Alpine skiing at the 2020 Winter Youth Olympics – Boys' combined

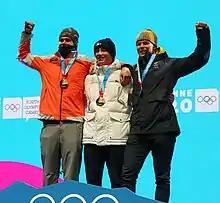

The boys' combined competition of the 2020 Winter Youth Olympics was held at the Les Diablerets Alpine Centre, Switzerland, on Friday, 10 January (Super-G) and Saturday, 11 January (slalom). The results of the Super-G competition will be counted towards the combined result.